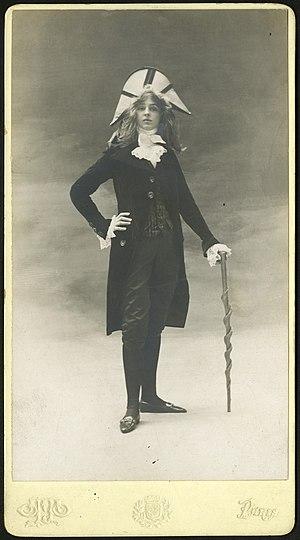
Portrait de Renée Vivien par Otto Wegener, conservé dans les archives de la Smithsonian Institution (numéro SIA2015-006918)